Union Turnpike (New York)

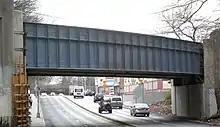
Union Turnpike goes under the Montauk Branch and Rockaway Beach Branch of the LIRR

Starting from the intersection of Myrtle Avenue, 86th Street and the Jackie Robinson Parkway's east-bound exit 5 ramps in Glendale, Union Turnpike crosses Woodhaven Boulevard. It continues as the northern boundary of Forest Park to an intersection with Metropolitan Avenue. Just east of here Union Turnpike crosses over the Jackie Robinson Parkway near Exit 6 (Metropolitan Avenue). Union Turnpike then straddles the parkway, but there is no access to or from the parkway to Union Turnpike. This section is between Forest Hills and Kew Gardens.